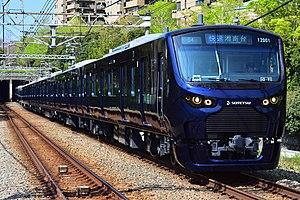
La ligne Sōtetsu Shin-Yokohama est une ligne ferroviaire de la compagnie privée Sōtetsu à Yokohama au Japon. Elle relie la gare de Nishiya à celle de Hazawa Yokohama-kokudai.
La Japan Transport Engineering Company, abrégé en J-TREC, est un fabricant japonais de véhicules ferroviaires basé à Yokohama. C'est une filiale de la East Japan Railway Company.